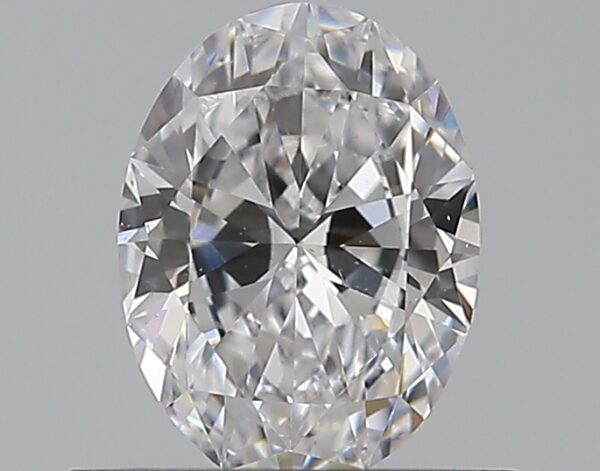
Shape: oval
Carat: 0.55
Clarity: VS2
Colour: D
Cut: EX
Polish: EX
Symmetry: VG
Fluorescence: N
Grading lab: GIA
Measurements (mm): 6.37 x 4.71 x 2.78